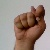
The image shows a hand gesture representing the letter 'T' in Indian Sign Language.